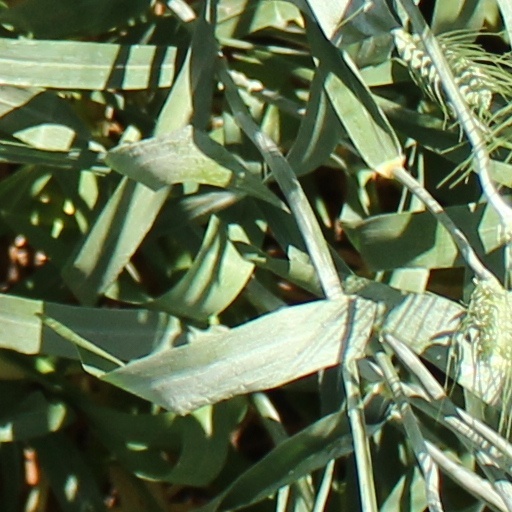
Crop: wheat